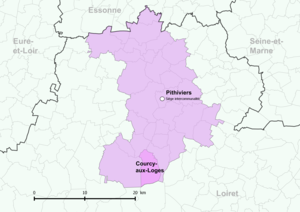
Périmètre de la fr:communauté de communes du Pithiverais - Positionnement de la commune de Courcy-aux-Loges.
Courcy-aux-Loges est une commune française située dans le département du Loiret, en région Centre-Val de Loire.